Climate change in Greenland

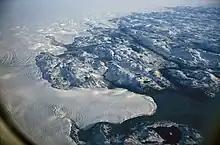
Greenland Ice Sheet

Climate change in Greenland is affecting the livelihood of the Greenlandic population. Geographically Greenland is situated between the Arctic and the Atlantic Ocean, with two thirds of the island being north of the Arctic Circle. Since the middle of the 20th century, the Arctic has been warming at about twice the global rate. Rising temperatures put increasing pressure on certain plant and tree species and contribute to Greenland's melting ice sheet. This affects and changes the livelihood of the Greenlandic population, particularly the Greenlandic Inuit, which make up to 80 percent of the total population. Besides the decline of fish stocks, the country's landscape is changing: the melting ice reveals minerals, oil and gas. This has attracted interest from local and foreign investors for potential resource extraction. As new industries are accompanied by new job opportunities and potential wealth, lifestyles are changing. Greenland is in transition, in terms of biophysical as well as cultural and social conditions.